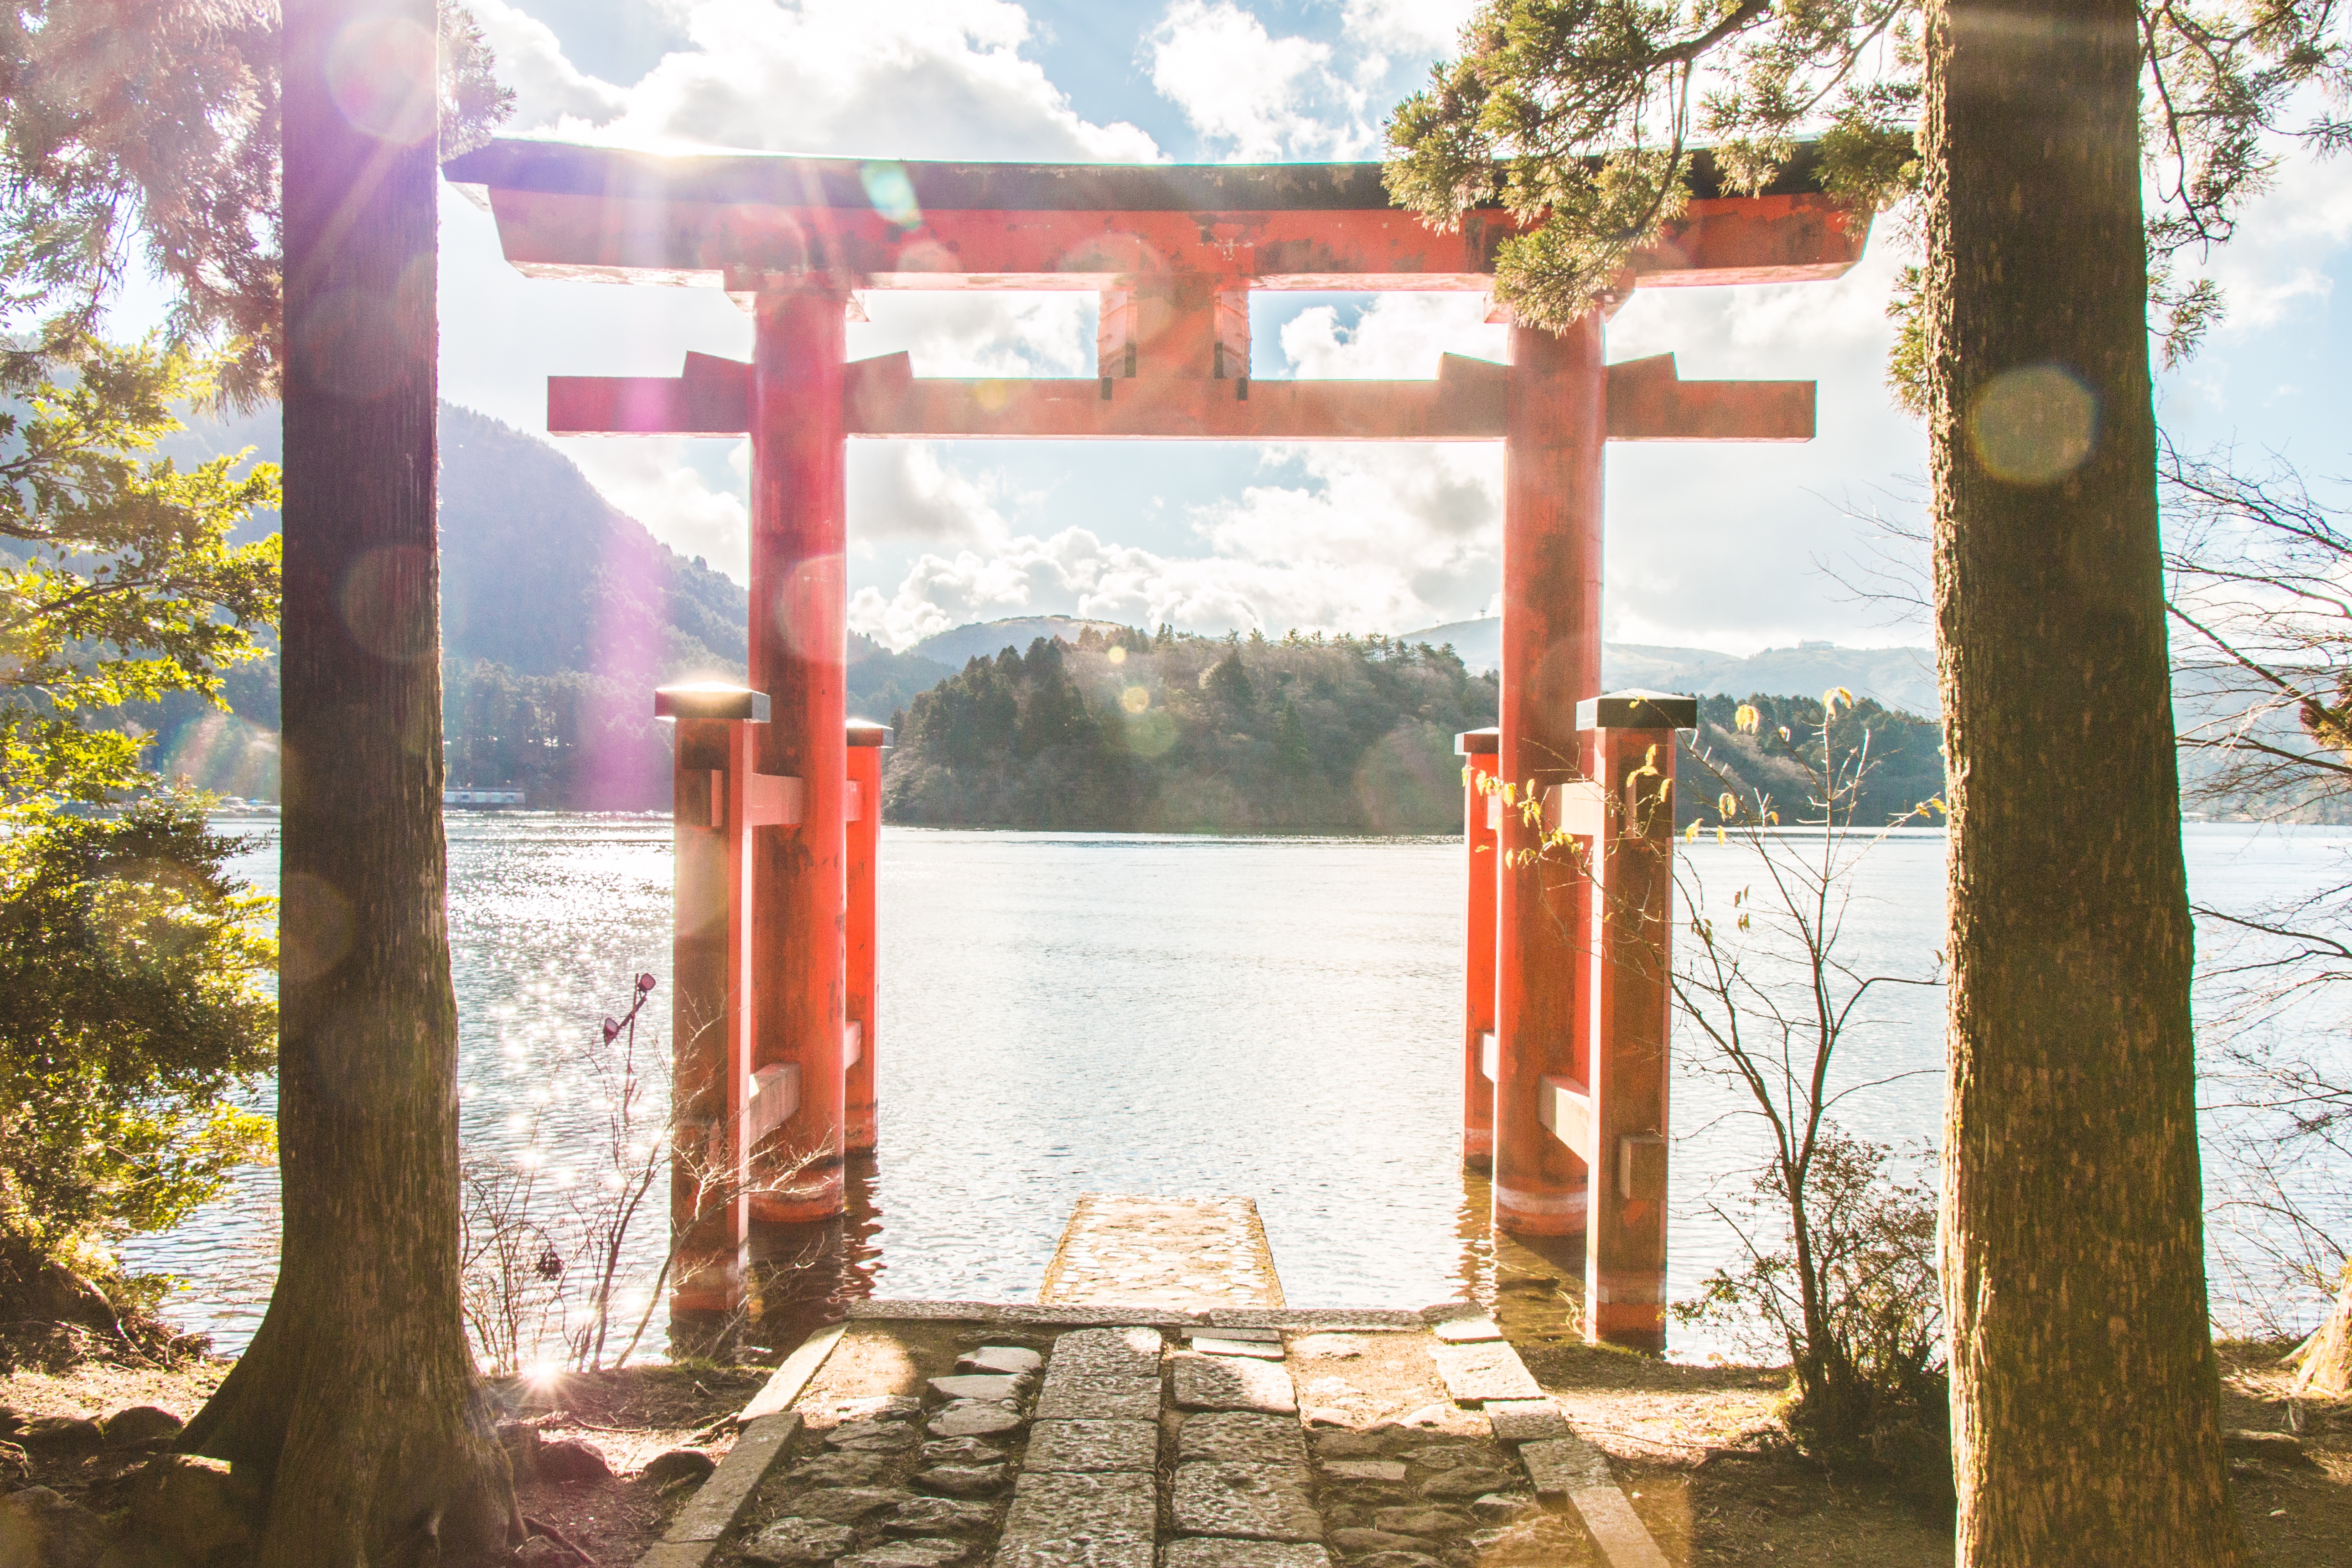
home, cottage, torii